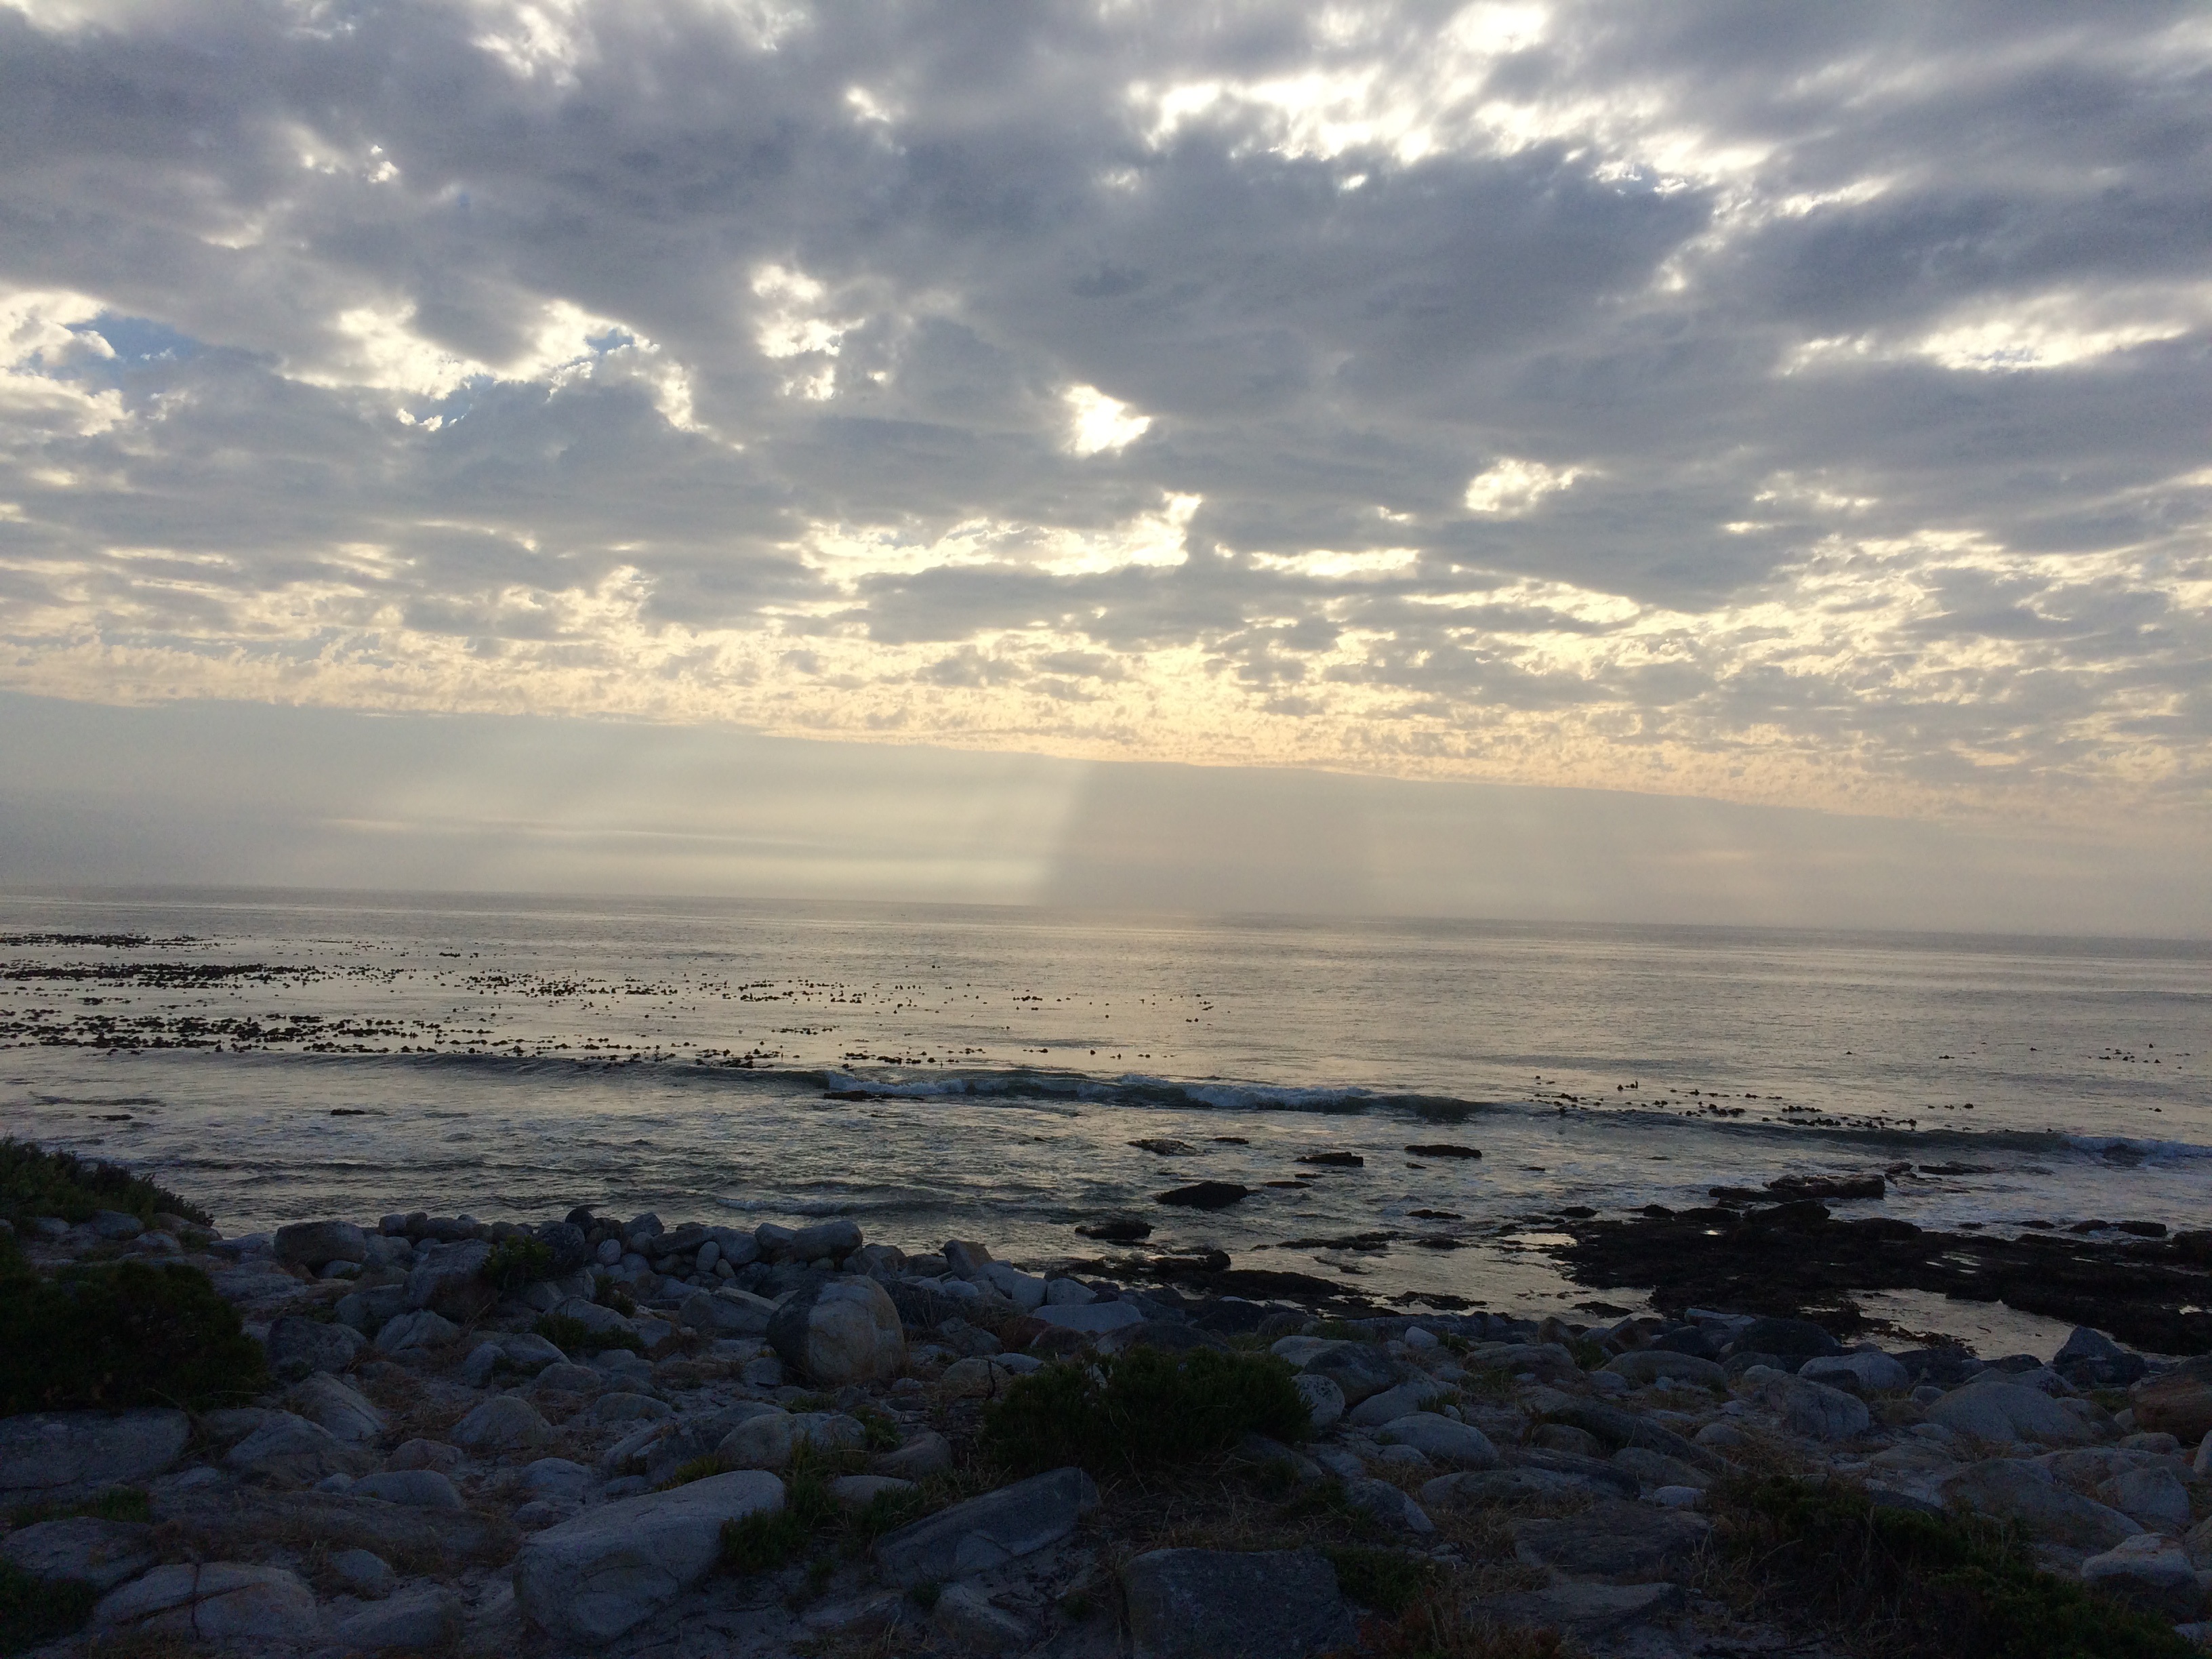
beach, sea, coast, sand, rock, ocean, horizon, cloud, sky, sunrise, sunset, sunlight, morning, shore, wave, dawn, dusk, evening, reflection, body of water, wind wave